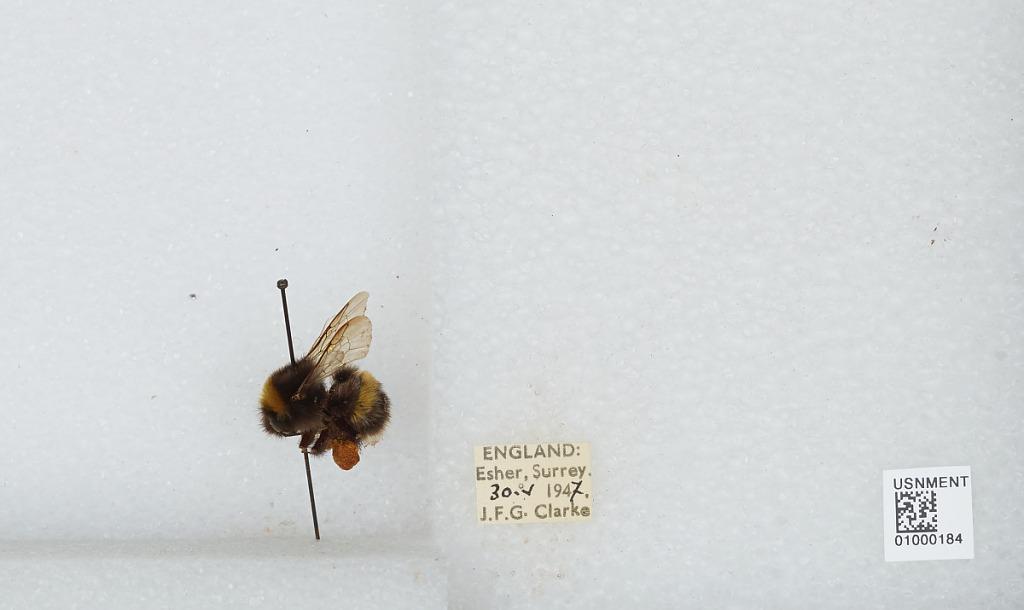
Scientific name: Bombus (Bombus) lucorum (Linnaeus)
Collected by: J. Clarke
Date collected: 1947-5-30
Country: United Kingdom
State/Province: England
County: Surrey
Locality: Esher
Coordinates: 51.3692, -0.365